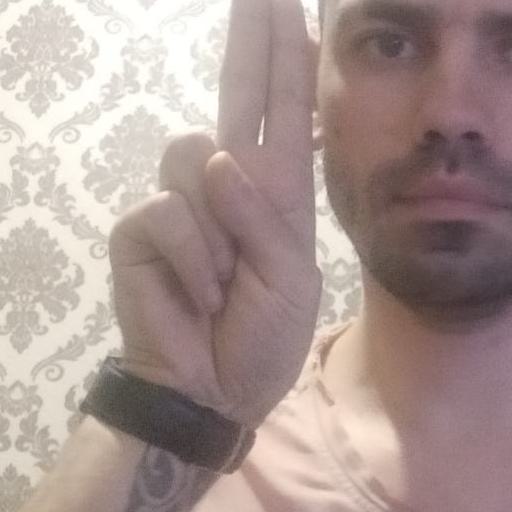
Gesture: two_up